Christchurch mosque shootings

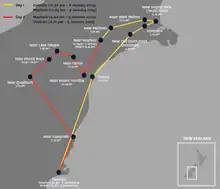
Tarrant's travels on 8–9 January 2019

Tarrant started planning an attack about two years prior to the shootings, and chose his targets three months in advance. Some survivors at the Al Noor Mosque believed they had seen Tarrant there on several Fridays before the attack, pretending to pray and asking about the mosque's schedules. The Royal Commission report found no evidence of this, and police instead believe that Tarrant had viewed an online tour of Al Noor as part of his planning.